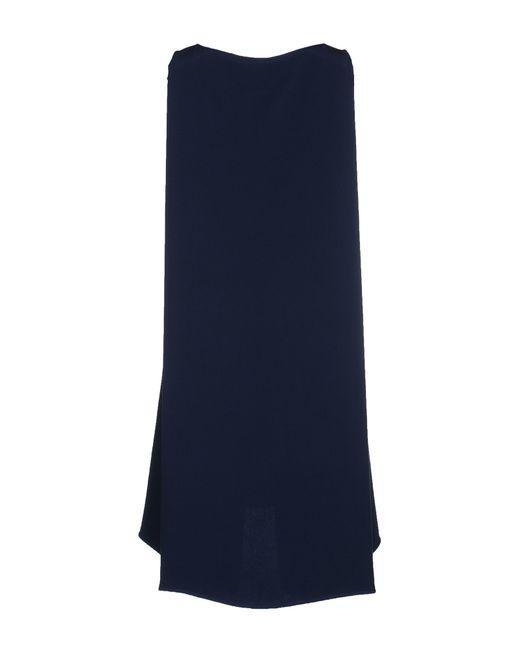
Slim Fit Schwarzer Rock für Damen